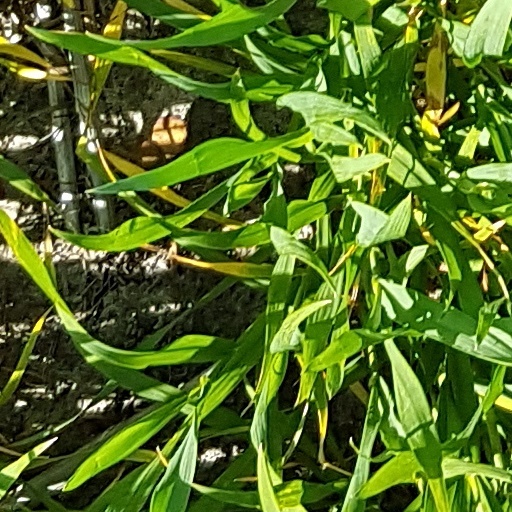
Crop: wheat